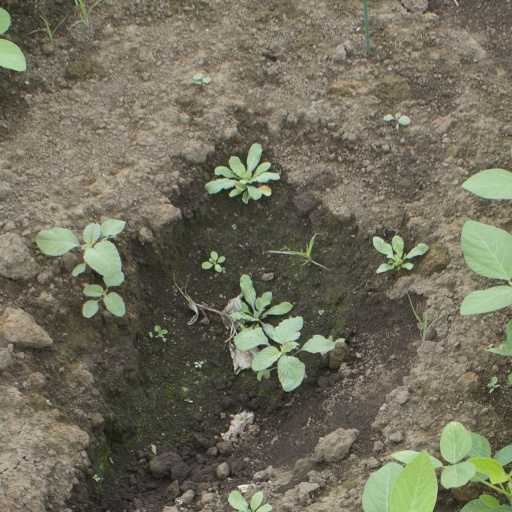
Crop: soybean